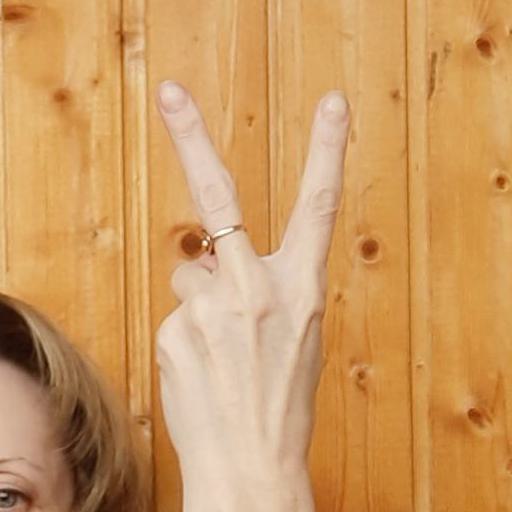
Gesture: peace_inverted